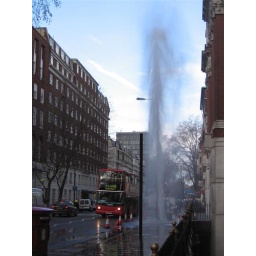
A water pipe exploded in the street